Biolinguistics

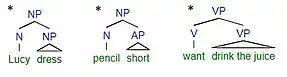
Lexical components cannot be directly combined with each other as shown by these ungrammatical phrases. Adapted from Miyagawa et al.(45)

It becomes more clear that neither of these two systems can exist alone with regards to human language when we look at the phenomenon of 'labeling'. This phenomenon refers to how we classify the grammatical category of phrases, where the grammatical category of the phrase is dependent on the grammatical category of one of the words within the phrase, called the head. For example, in the phrase "buy the books", the verb "buy" is the head, and we call the entire phrase a verb-phrase. There is also a smaller phrase within this verb-phrase, a determiner phrase, "the books" because of the determiner "the". What makes this phenomenon interesting is that it allows for hierarchical structure within phrases. This has implications on how we combine words to form phrases and eventually sentences.